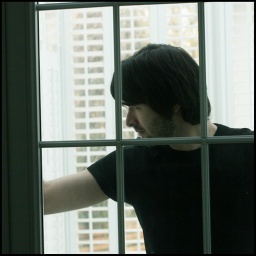
166/365. Sunday's shot taken in the glass house again. Very busy so had to make it quick!